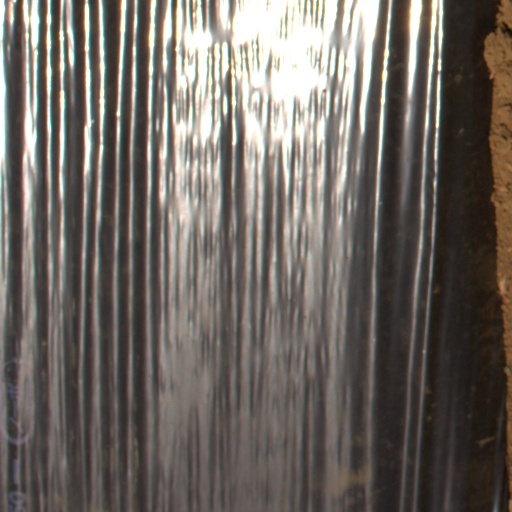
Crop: Jerusalem artichoke